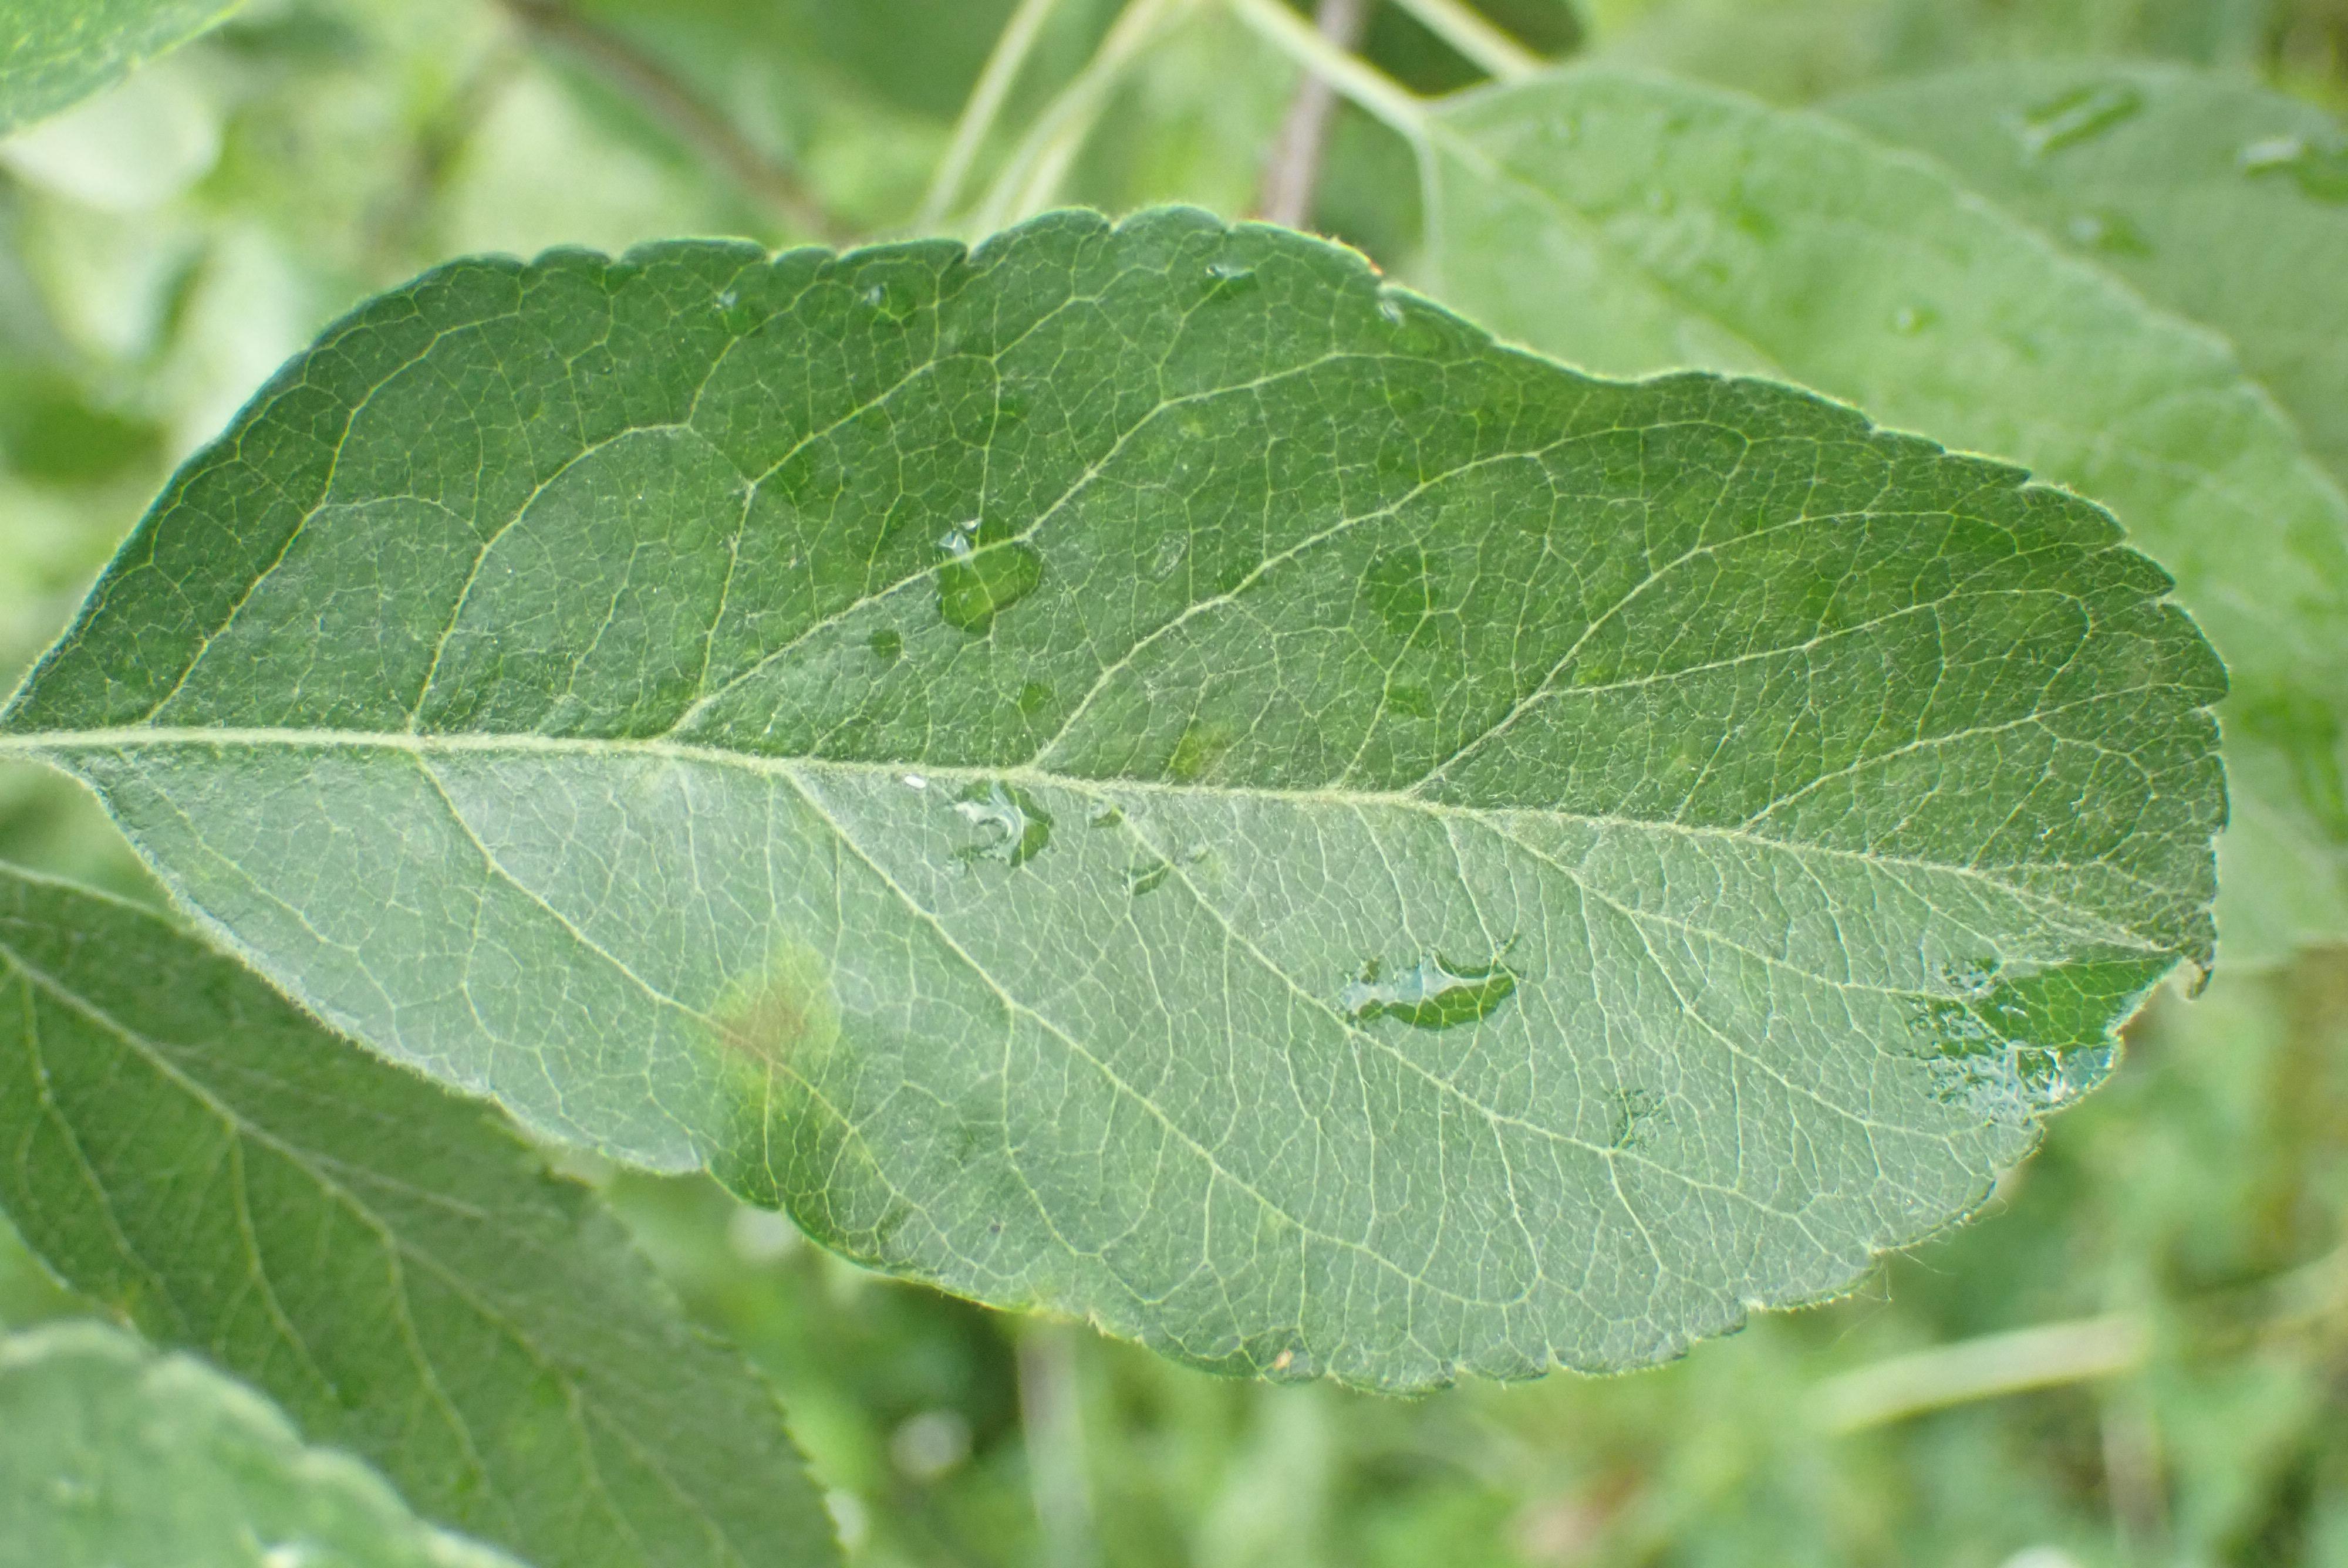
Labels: scab